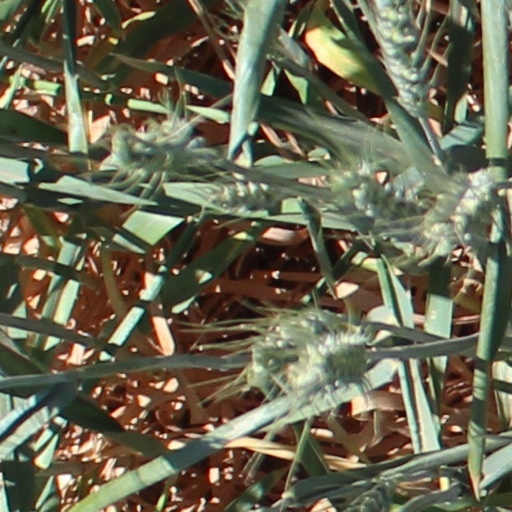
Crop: wheat